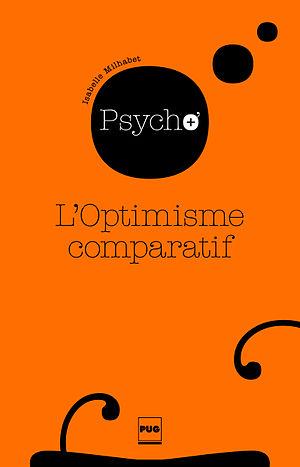
Couverture de l'ouvrage ""Optimisme comparatif"""